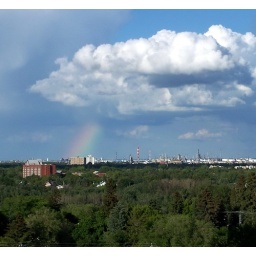
Summer storm clouds and rainbow as seen from Strathcona apartment building in Edmonton, Alberta. Summer 2008.